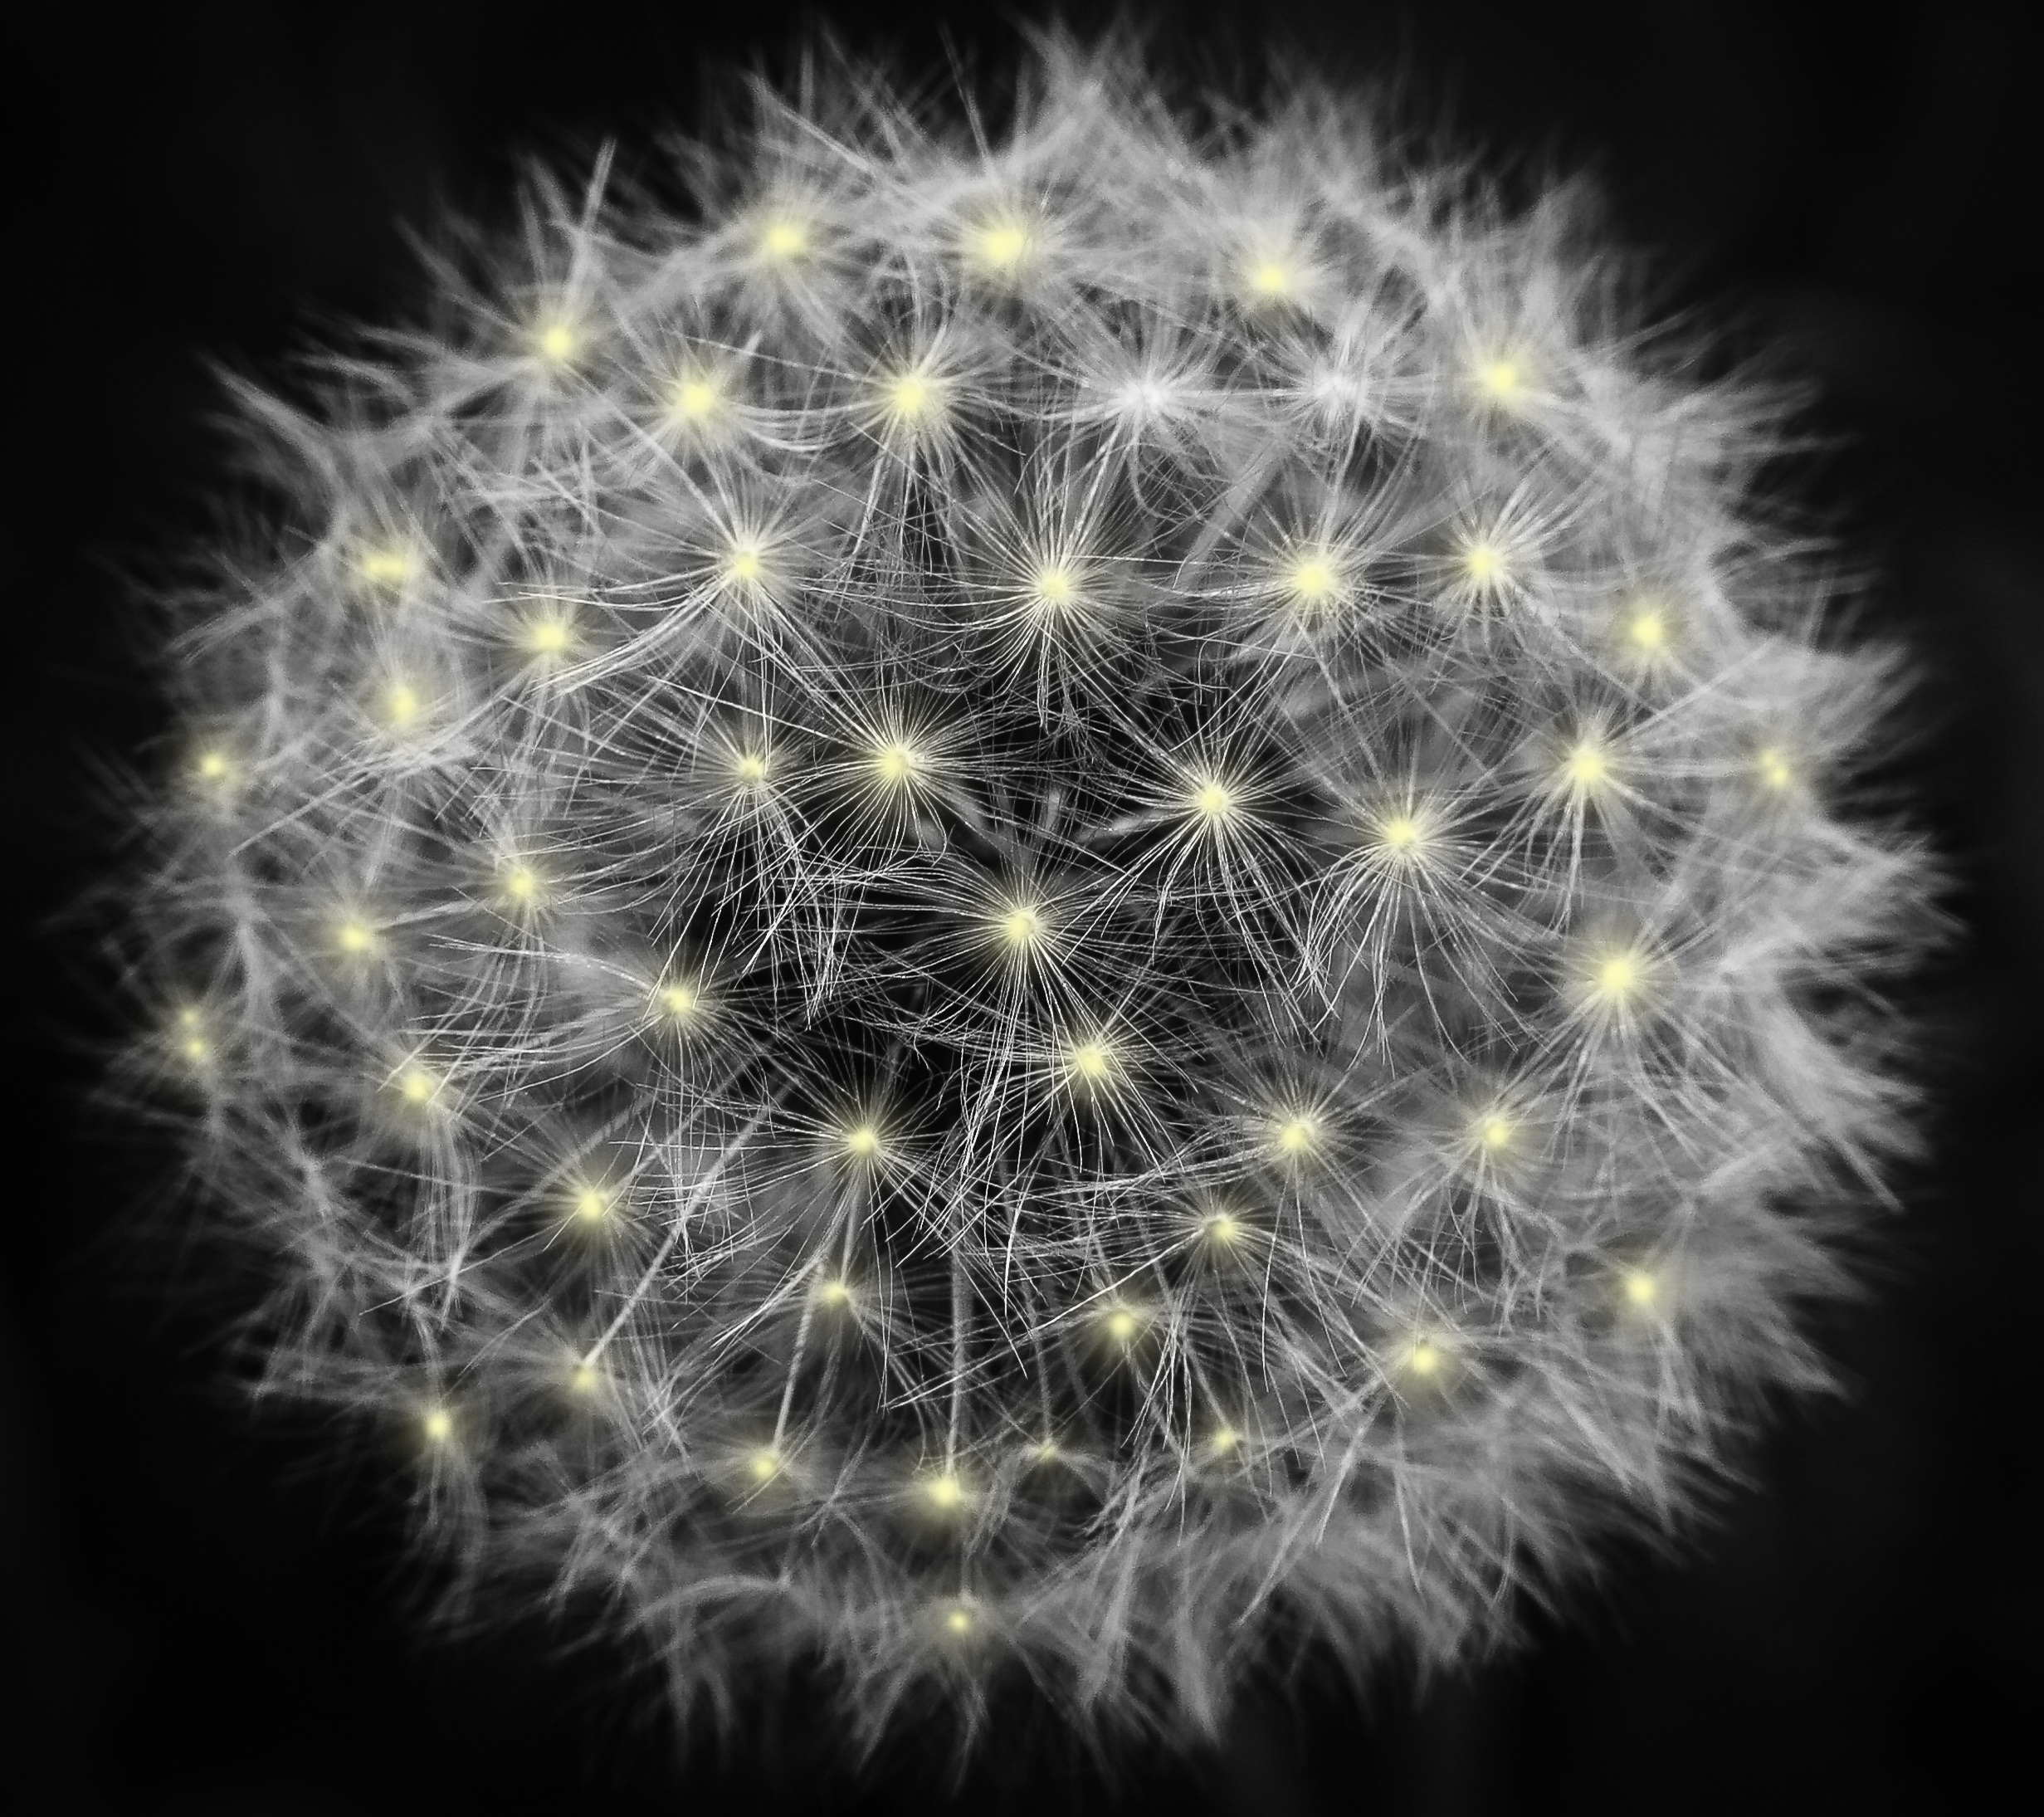
black and white, plant, white, photography, dandelion, flower, monochrome, flora, circle, symmetry, macro photography, light effect, flowering plant, daisy family, land plant, flower portrait